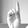
ASL letter: D